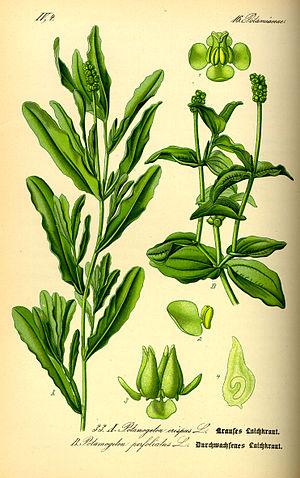
33.A. Potamogeton crispus L. - Potamot crepu 33.B. Potamogeton perfoliatus L. - Potamot perfolié
Le lac de Saint-Cassien est un lac de barrage français situé en Provence, dans le sud-est du département du Var, dans la communauté de communes du Pays de Fayence, nommé d'après Saint Cassien.
Les potamots sont des plantes aquatiques hydrophytes formant le genre Potamogeton de la famille des Potamogetonaceae. On en compte environ 90 espèces.
L'Ancre est une rivière française du nord du département de la Somme et du Pas-de-Calais, dans la nouvelle région Hauts-de-France, affluent droit du fleuve la Somme. C'est le troisième plus long affluent de la Somme et le quatrième en débit.